AAirpass

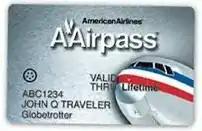
Sample lifetime AAirpass card

AAirpass (pronounced Airpass) was a membership-based discount program offered by American Airlines to frequent flyers launched in 1981. The program offered pass holders free flights and unlimited access to Admirals Club locations for either five years or life. After the lifetime and unlimited travel AAirpass program was discontinued, American Airlines offered a different product under a similar name, which instead focused on prepaid fares at a fixed price for frequent business travelers, with an annual minimum commitment per traveller. American Airlines stopped offering this version of Airpass on November 30, 2022, and intended to fully unwind the program by March 31, 2024. Existing unlimited AAirpass memberships remain valid.